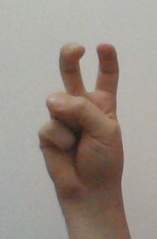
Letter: toot